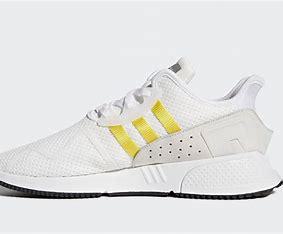
Brand: Adidas
Model: EQT Cushion Adv